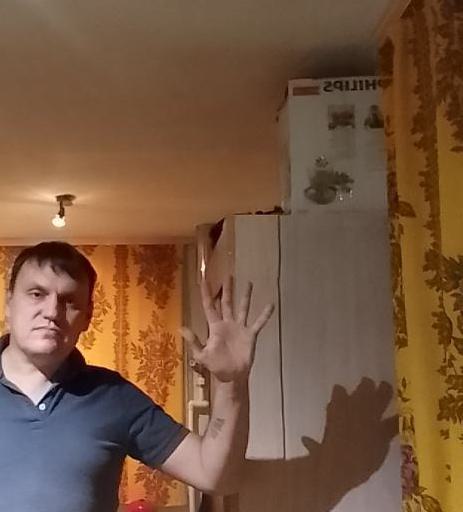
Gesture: palm